Jessica (The Merchant of Venice)

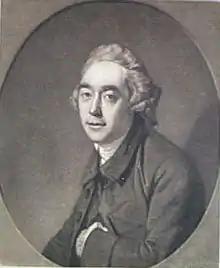
George Steevens, although originally on friendly terms with Malone, pursued a feud with the younger scholar and often enlisted his friends to help.

Malone's position turned out to be somewhat controversial. In his revised edition in 1821, multiple notes appeared in response. The first, by George Steevens, offers an alternate reading of the passage: "I suspect that the waggish Launcelot designed this for a broken sentence—"and get thee"—implying, "get thee with child". Mr. Malone, however, supposes him to mean only—"carry thee away from thy father's house"." As does another by John Monck Mason: